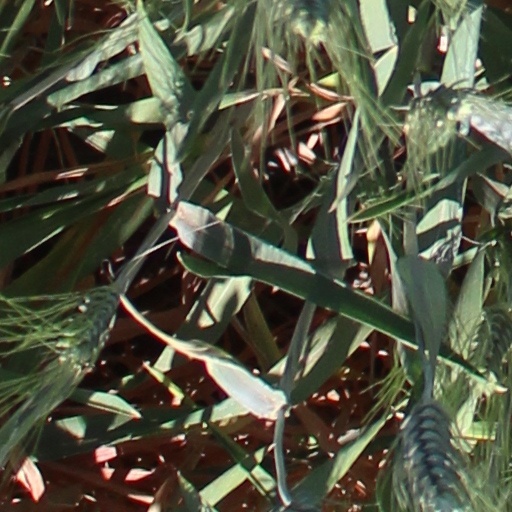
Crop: wheat